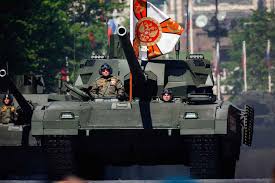
Label: Tank